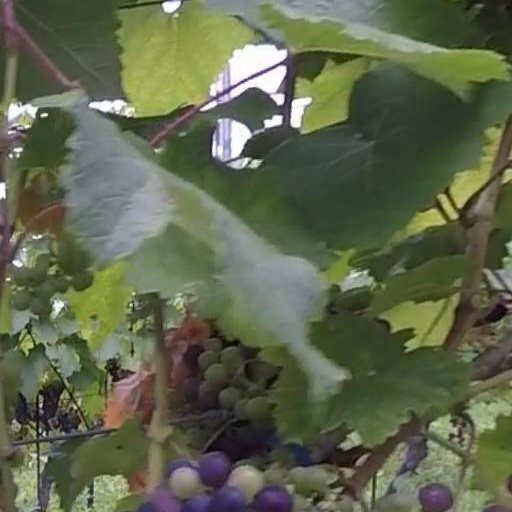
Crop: grape